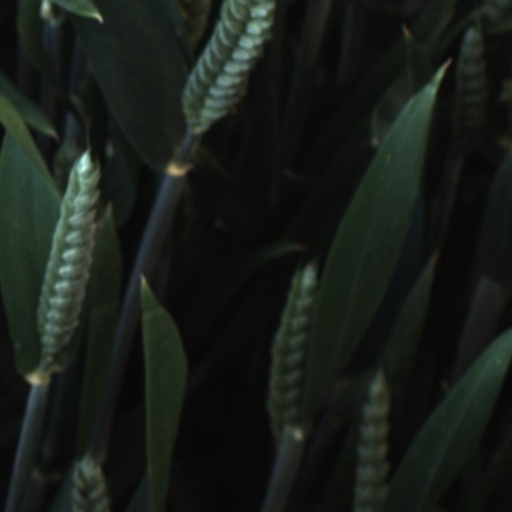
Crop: wheat